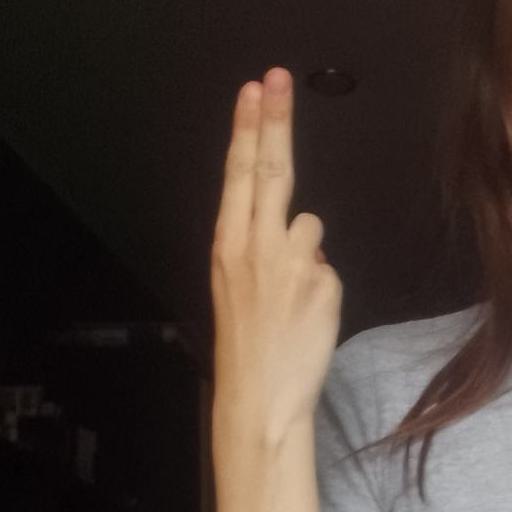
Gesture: two_up_inverted